Norman Hardie

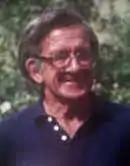
Hardie in 1990

Norman David Hardie (28 December 1924 – 31 October 2017) was a New Zealand climber who was one of the climbers on the 1955 British Kangchenjunga expedition who first reached the summit of the 8,586-metre (28,169 ft) mountain, the third-highest mountain in the world.